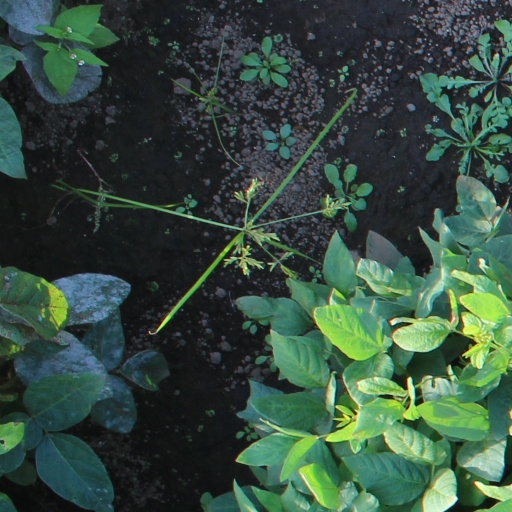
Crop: soybean